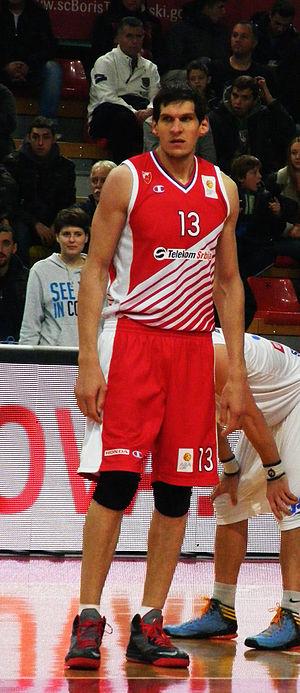
Boban Marjanović, né le 15 août 1988 à Zaječar, en République socialiste de Serbie, est un joueur serbe de basket-ball. Il évolue au poste de pivot.